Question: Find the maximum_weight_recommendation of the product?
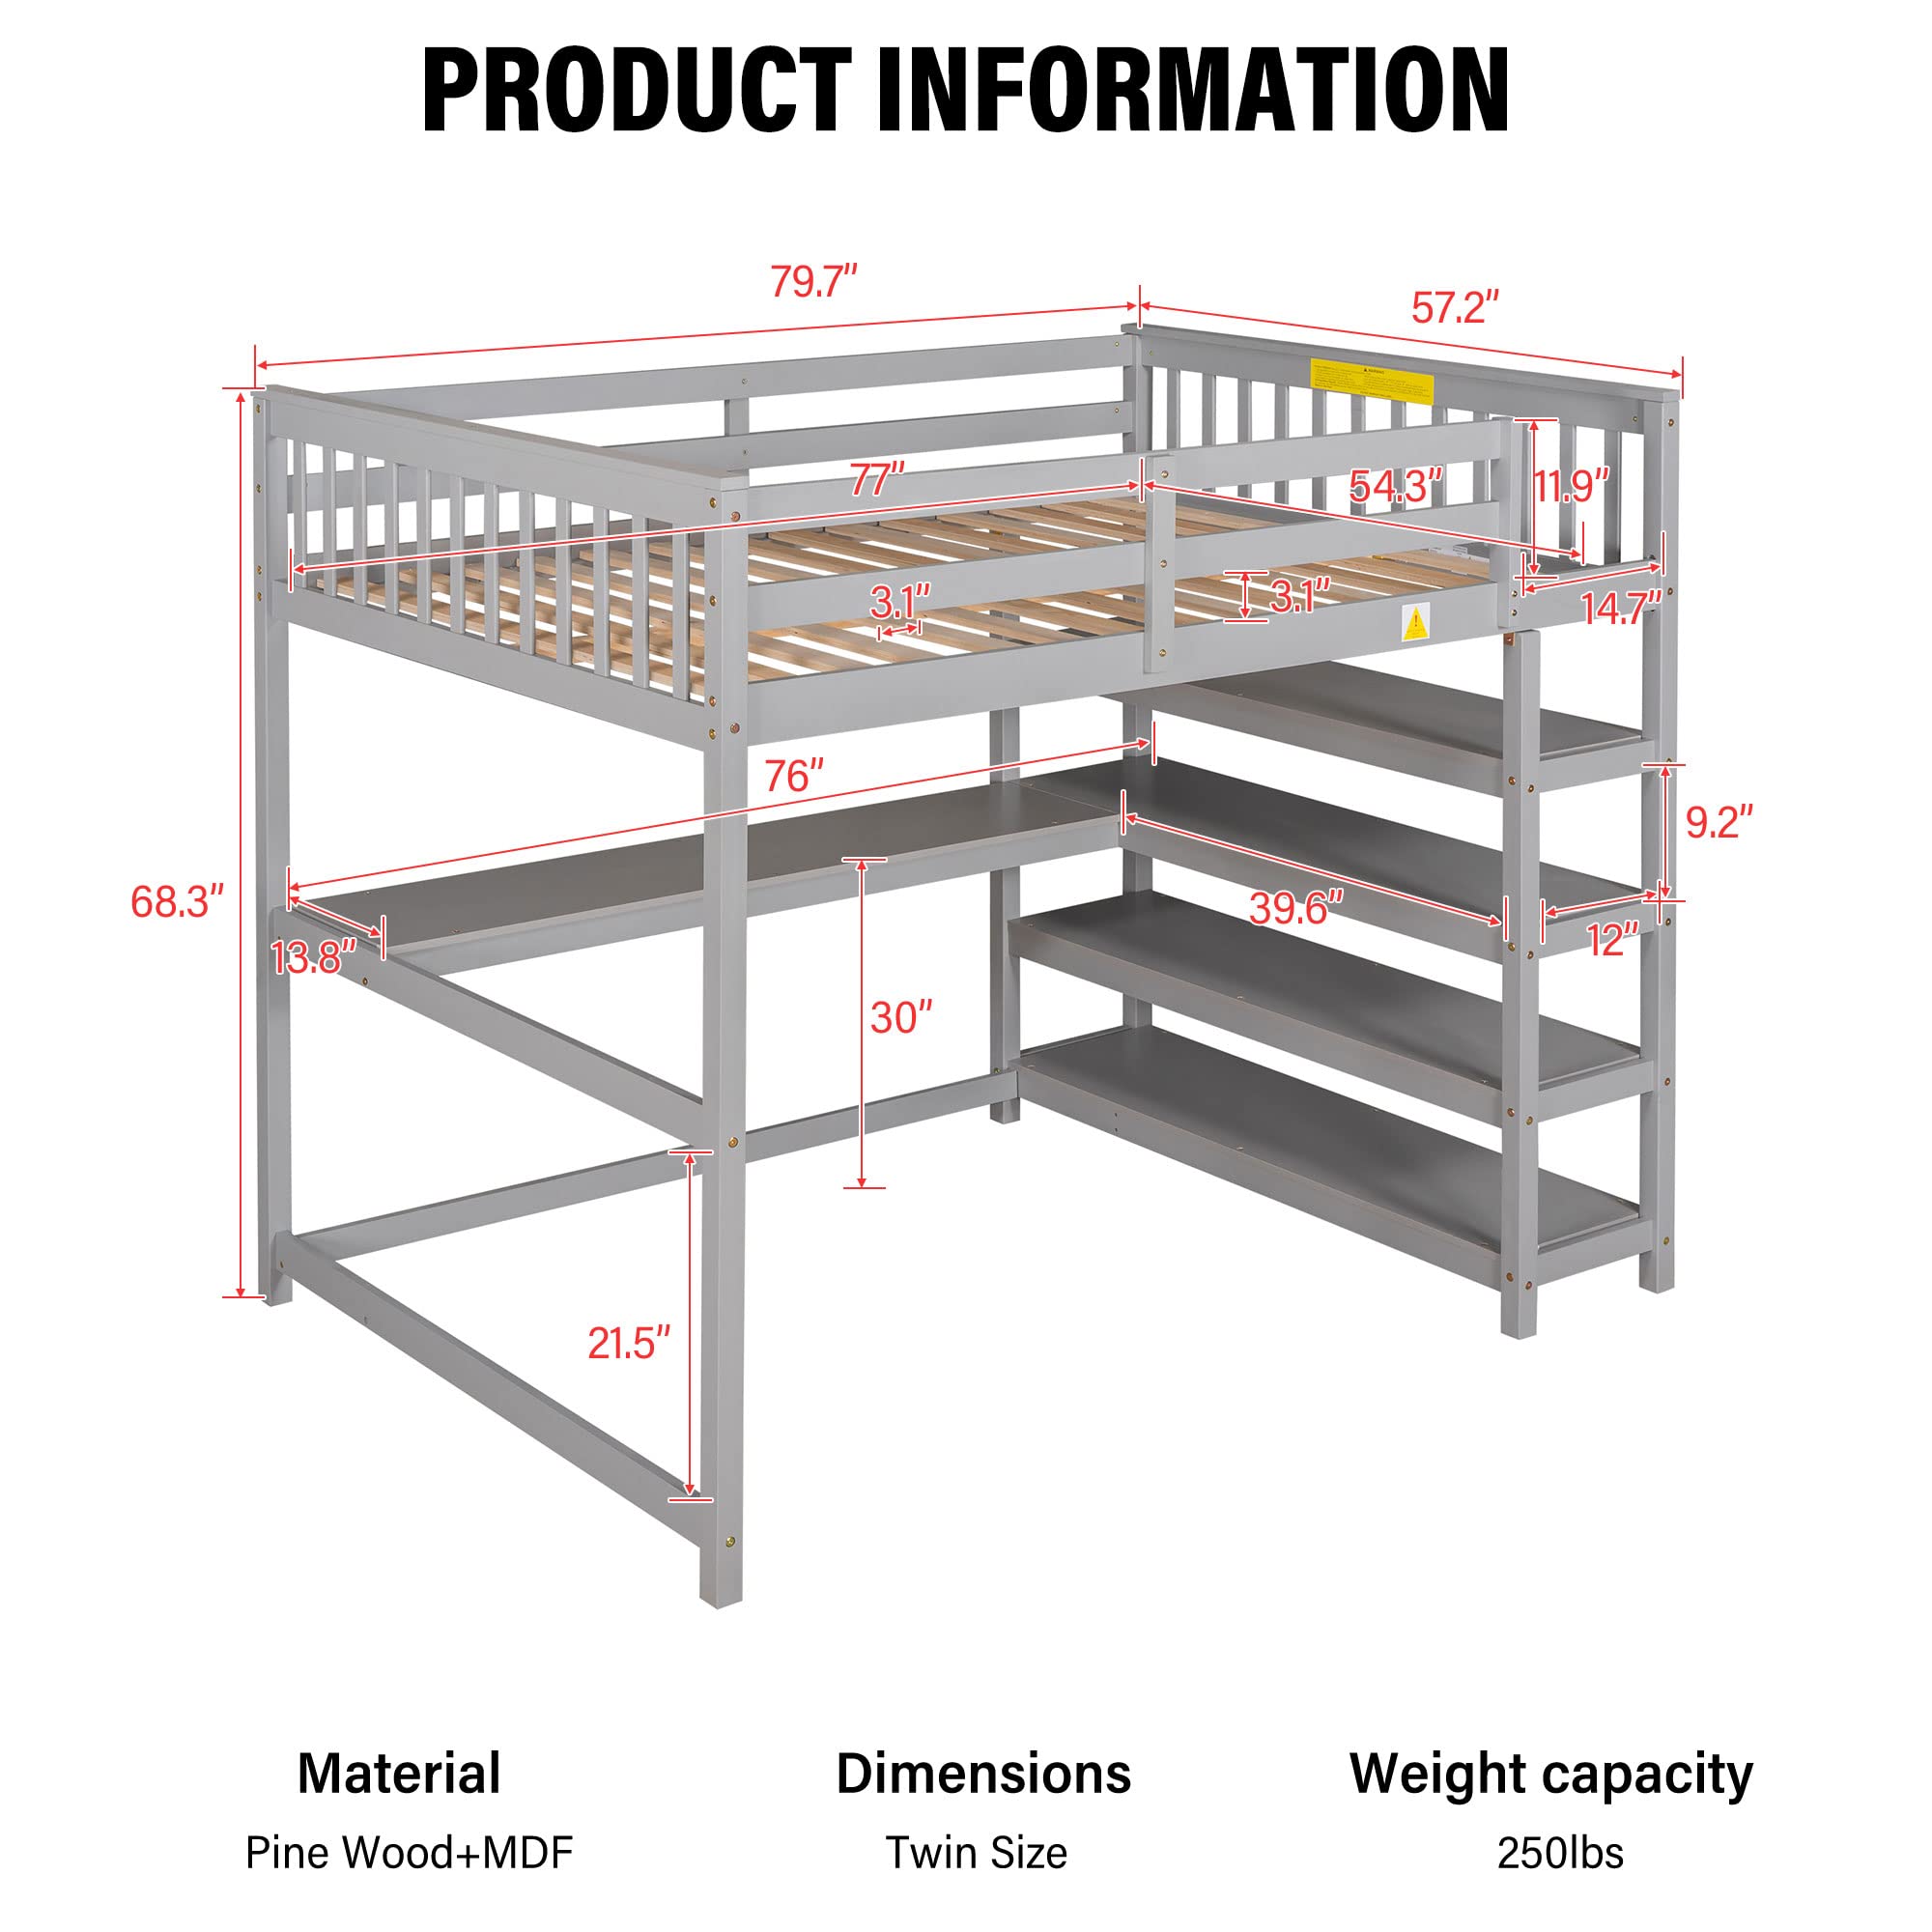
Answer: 250 pound